Inspector Clouseau

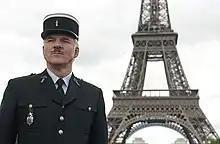
Steve Martin as Clouseau, suited with a Gendarme uniform

Steve Martin's portrayal of Clouseau in the reboot 2006 film has Clouseau as a bumbling Gendarme hired by Chief Inspector Dreyfus to serve as the visible face of a high-profile murder investigation, so that Dreyfus can carry out his own investigation without risking repercussions of failure; but Martin's Clouseau is considerably older than Sellers'. Although foolish, Martin's Clouseau is generally more intelligent and competent than Sellers' version, as he is able to locate the Pink Panther diamond and solve the case by knowledge, and observation, of obscure data. A running gag in this and the following film has Clouseau randomly attacking his partner, Gilbert Ponton, only to be countered each time. This is a mirror image of the running gag in the original films wherein Clouseau's original sidekick, Cato Fong, attacked Clouseau in order to keep Clouseau's skills sharp.